Andree Clark Bird Refuge

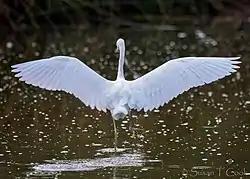
A Snowy Egret in Andree Clark Bird Refuge

Andrée Clark Bird Refuge, a saltwater marsh, is one of the largest wildlife refuges in Santa Barbara County, California, United States. The refuge has a freshwater/brackish lake, an artificially modified estuary, which drains through East Beach into the Pacific Ocean.